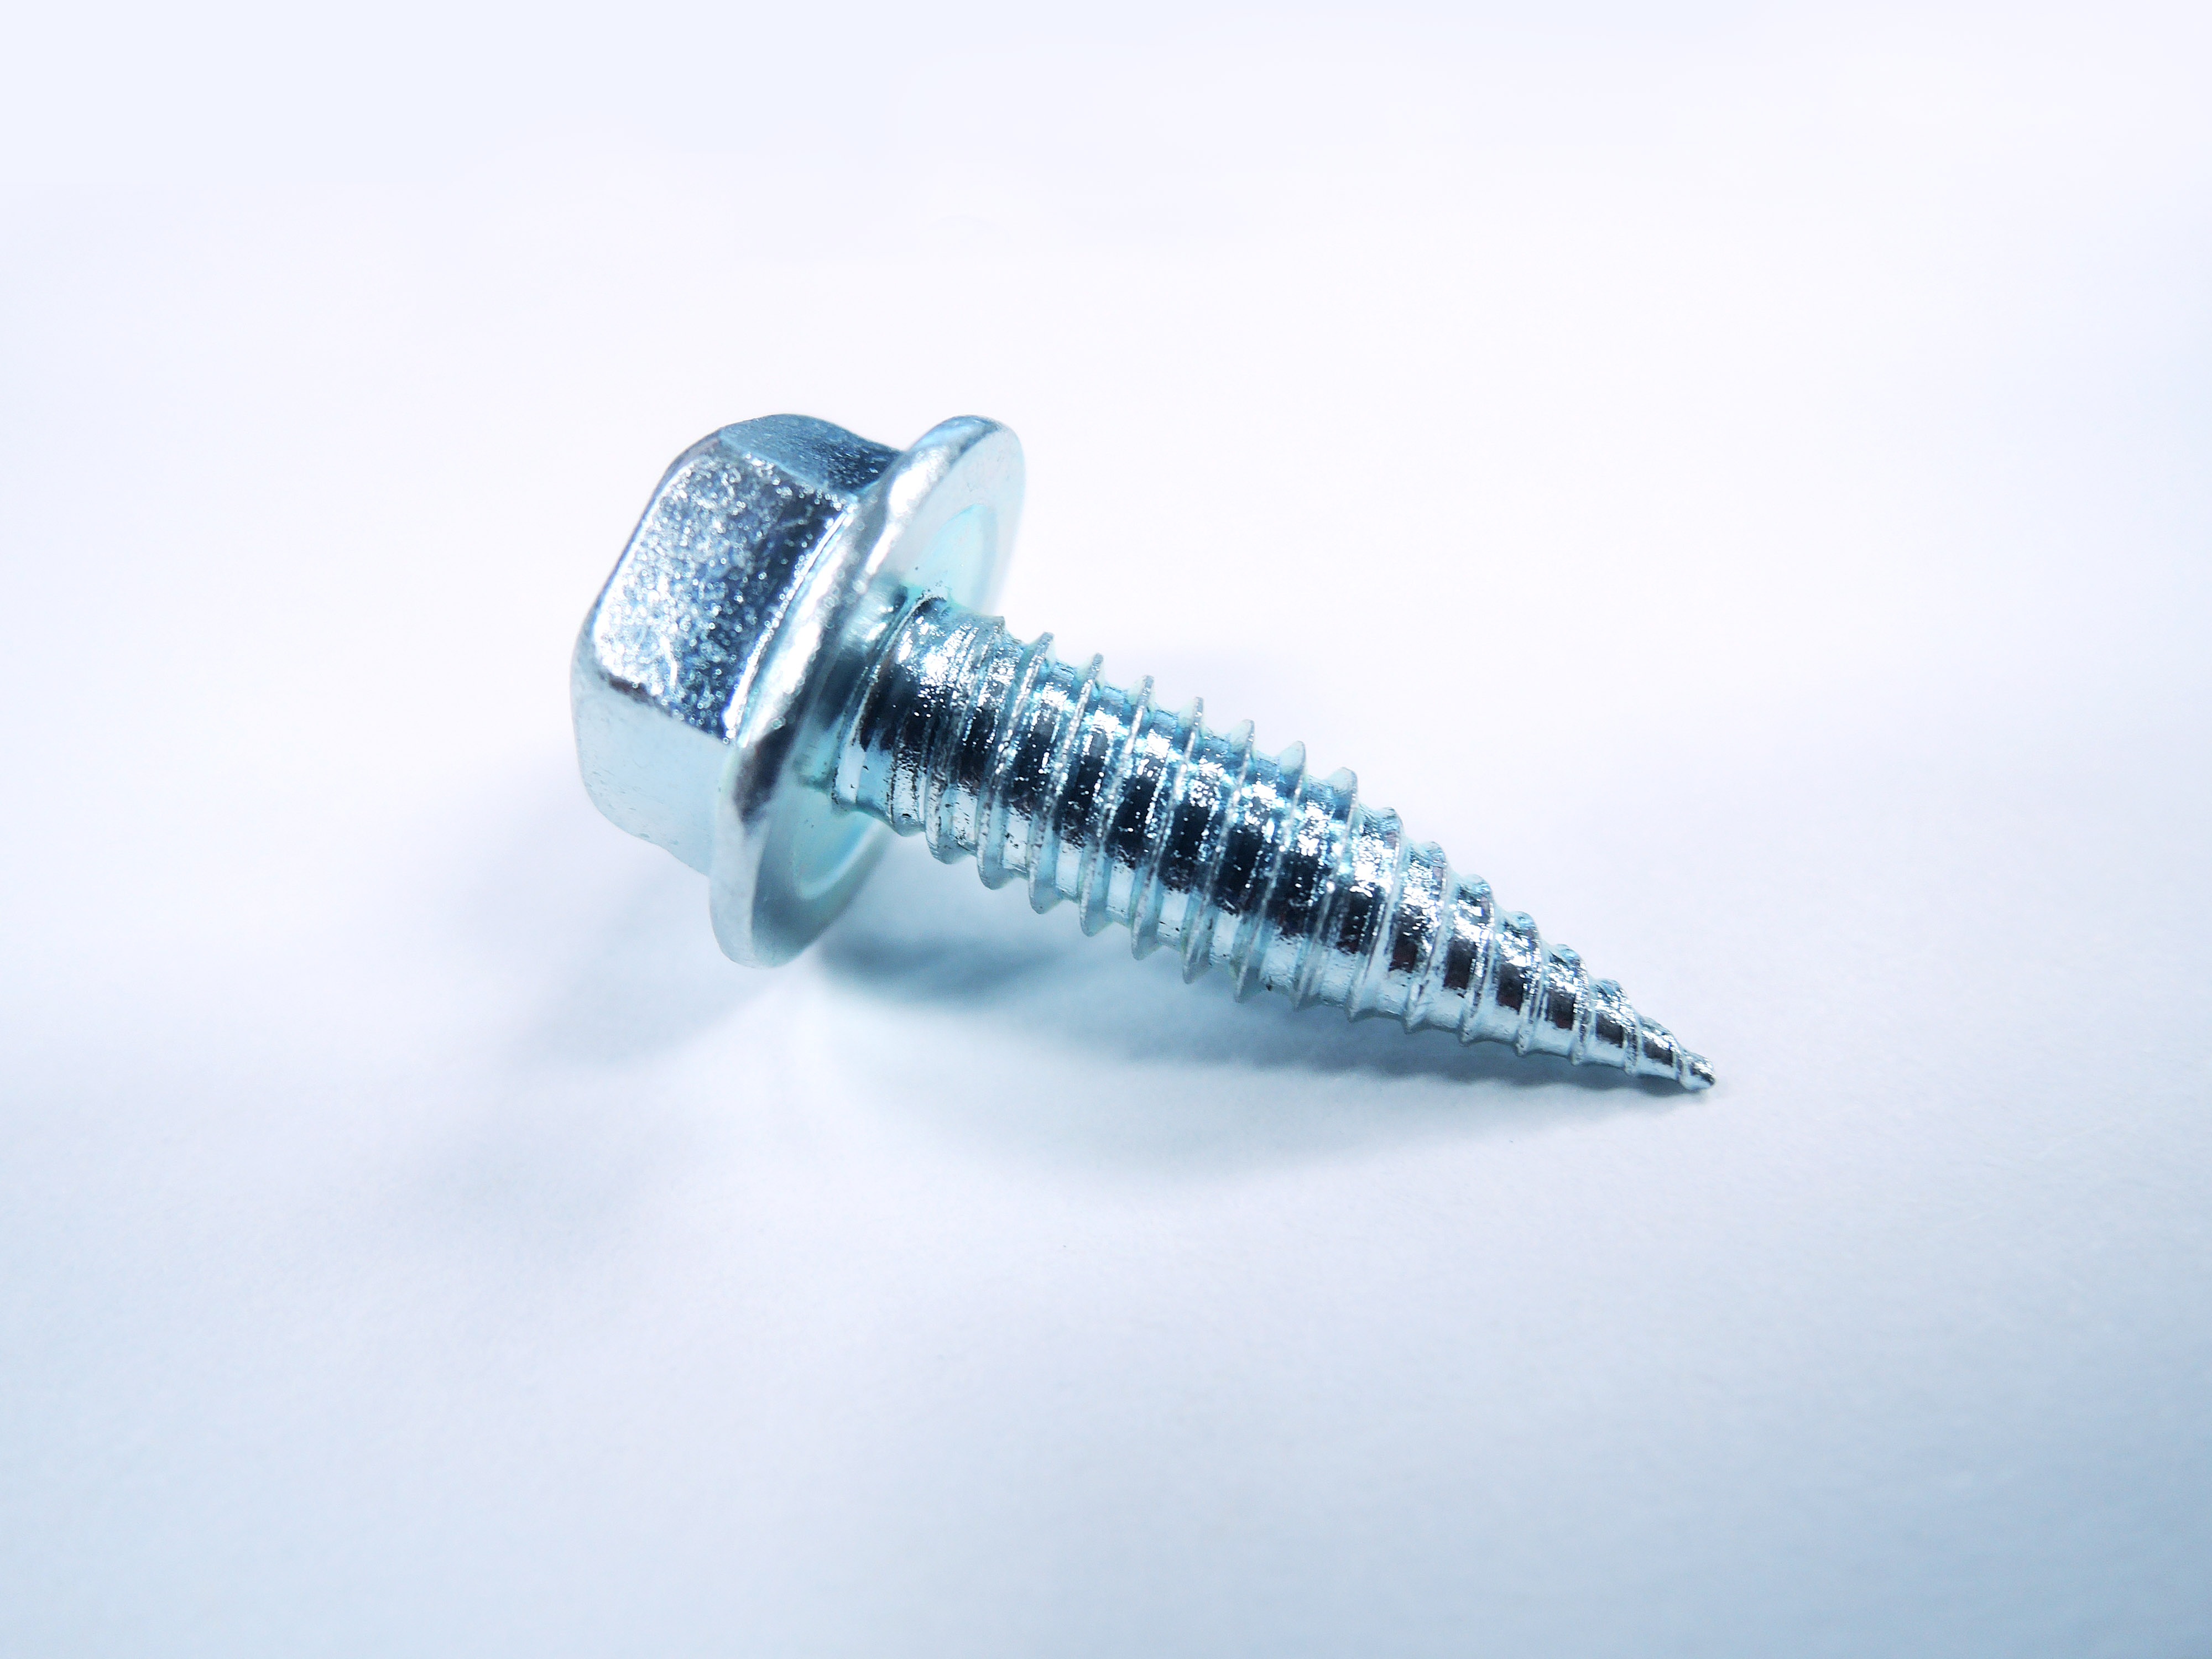
blue, nail, screw, jewellery, articles, fasteners, fashion accessory